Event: Ecuador Earthquake
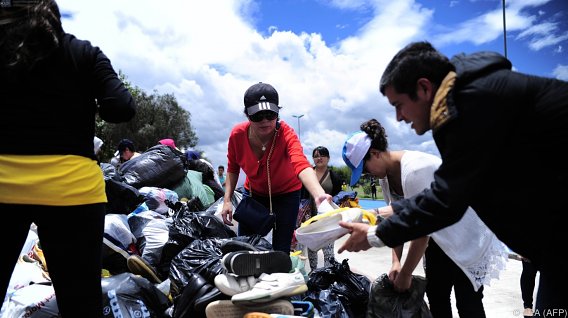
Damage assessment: no_damage